Galway GAA

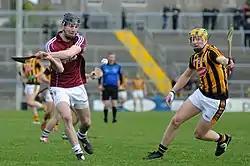
Pádraic Mannion in action for Galway in the team's 2015 National Hurling League victory over All-Ireland SHC title holder Kilkenny

Galway finished as runner-up in the first edition of the All-Ireland Senior Hurling Championship (SHC), losing to Tipperary in the 1887 final. The team did not reach another final in the competition until the 1923 championship. In the 1923 final, Galway defeated Limerick, to become All-Ireland SHC champions for the first time. Galway advanced to the final on four more occasions during that decade (1924, 1925, 1928 and 1929) but lost each game. Galway finished as All-Ireland SHC runner-up on three occasions in the 1950s (1953, 1955 and 1958), and by then it had been 35 years since the team's only title win. Like other counties with a history of success that preceded a lengthy period without title wins (Mayo in football and Clare in hurling), Galway's hurling team became the subject of rumours of a curse. In 1969 Connacht reached the final of the interprovincial Railway Cup for the first time in ten years with a team consisting mainly of Galway players; Connacht held Munster to a draw before losing the replay, and this boosted the game in the county. However, Galway's following All-Ireland SHC campaign ended with a loss to London in the 1969 championship. The following year Connacht lost at home to Ulster in the preliminary round of the 1970 Railway Cup, running up a total of 20 wides. By the time Galway's hurlers were heavily defeated in the 1975 and 1979 All-Ireland SHC finals, "the curse" had become part of folklore.